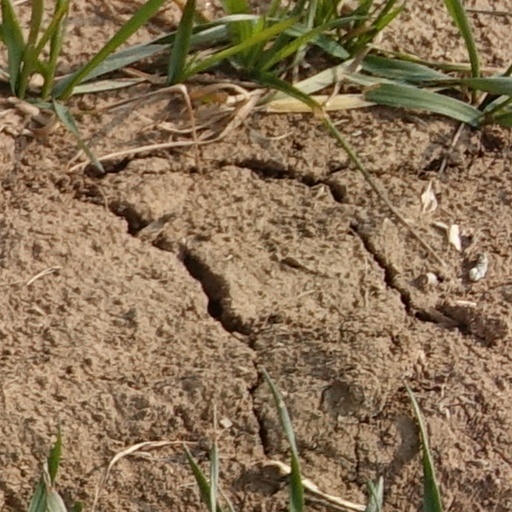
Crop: wheat